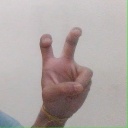
अक्षर: ई